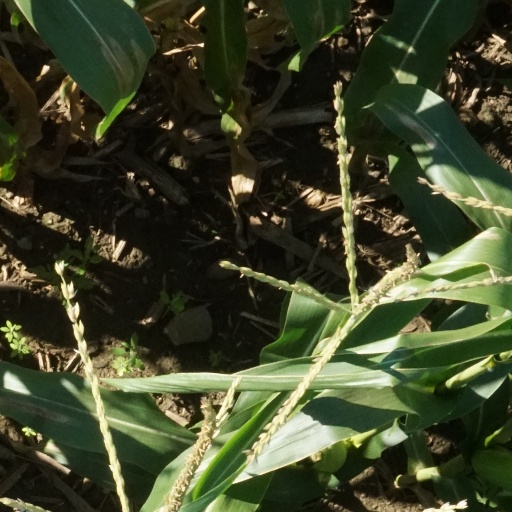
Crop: maize; corn